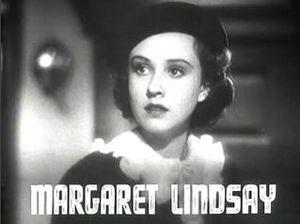
Margaret Lindsay, née le 19 septembre 1910 à Dubuque et morte le 9 mai 1981 à Los Angeles, est une actrice américaine.